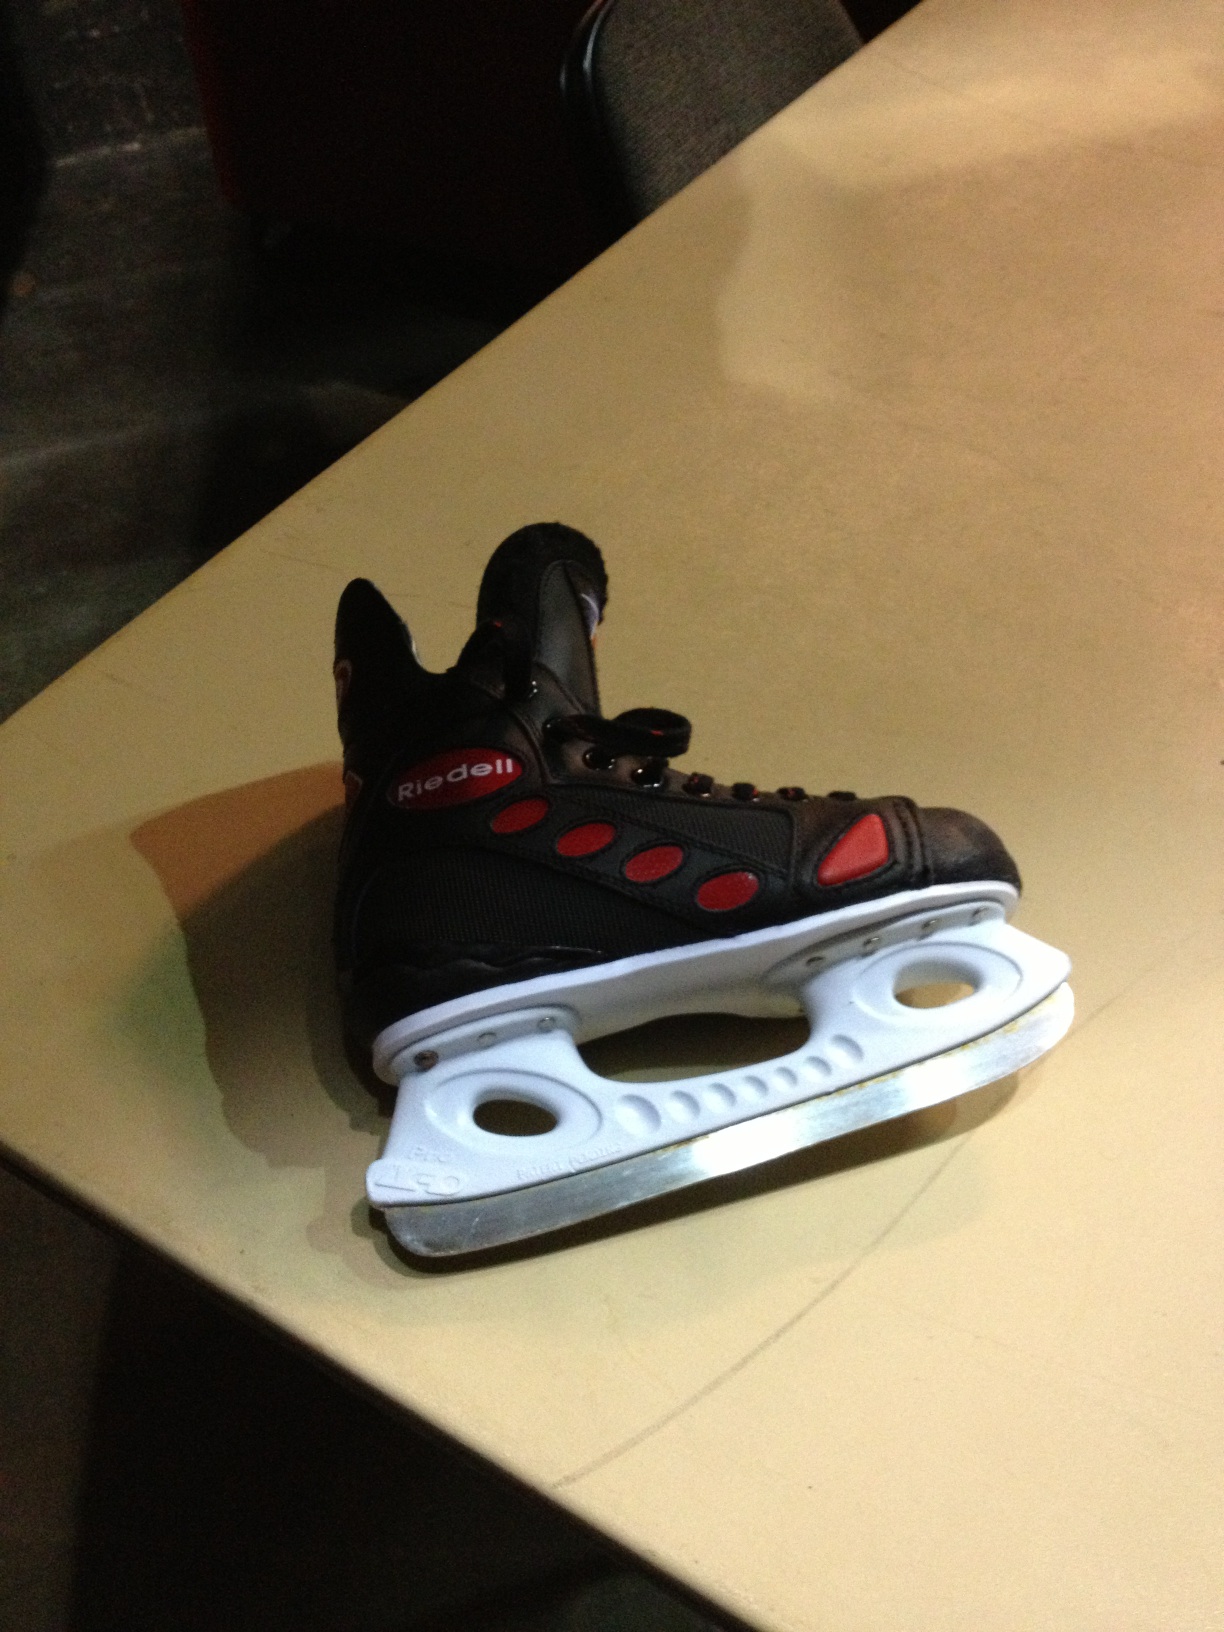Question: What is this?
Answer: ice skate